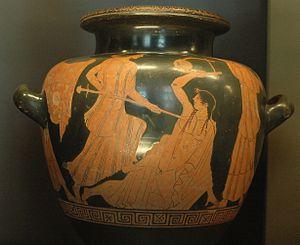
Mort d'Orphée, stamnos attique à figures rouges.
Le mythe d'Er clôt le livre X de La République, de Platon, et aussi la dernière partie de cet ouvrage. Ce mythe présente un jugement des âmes, et c'est un revenant, Er fils d'Arménios, qui fait le récit de la rémunération que reçoivent les âmes des bons et des méchants dans un au-delà poétique.
La lyre est l'un des instruments à cordes pincées dont les cordes sont parallèles à la table d'harmonie et dont la caisse de résonance ne se prolonge pas par un manche ; une structure similaire à celle de la harpe accueille la fixation des cordes. C'est sa position qui la différencie de la harpe.
Orphée est un héros de la mythologie grecque, fils du roi de Thrace Œagre et de la Muse Calliope. Poète et musicien, il était parfois considéré comme un prophète et a inspiré un mouvement religieux appelé « Orphisme », qui était lié aux pythagoriciens et aux mystères dionysiaques. Orphée a fait partie des Argonautes ; sa descente aux Enfers et son échec à ramener sa femme Eurydice dans le monde des vivants ont formé son mythe.